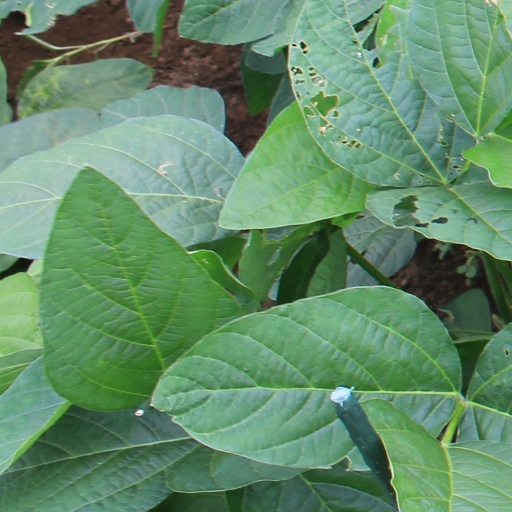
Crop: soybean